Mitragynine

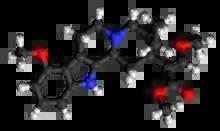

Mitragynine is an indole-based alkaloid and is one of the main psychoactive constituents in the Southeast Asian plant "Mitragyna speciosa", commonly known as kratom. It is an atypical opioid that is typically consumed as a part of kratom for its pain-relieving and euphoric effects. It has also been researched for its use to potentially manage symptoms of opioid withdrawal.